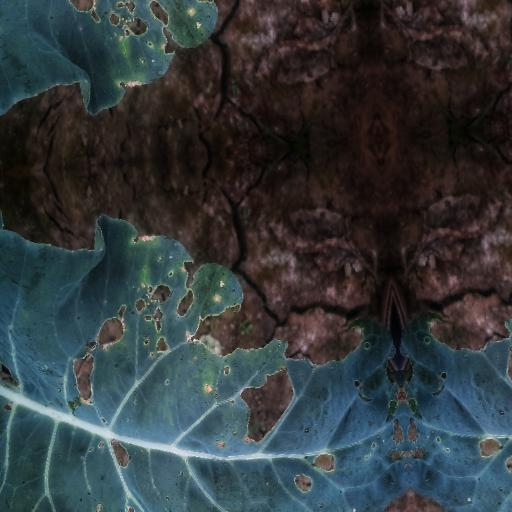
Label: Black Rot